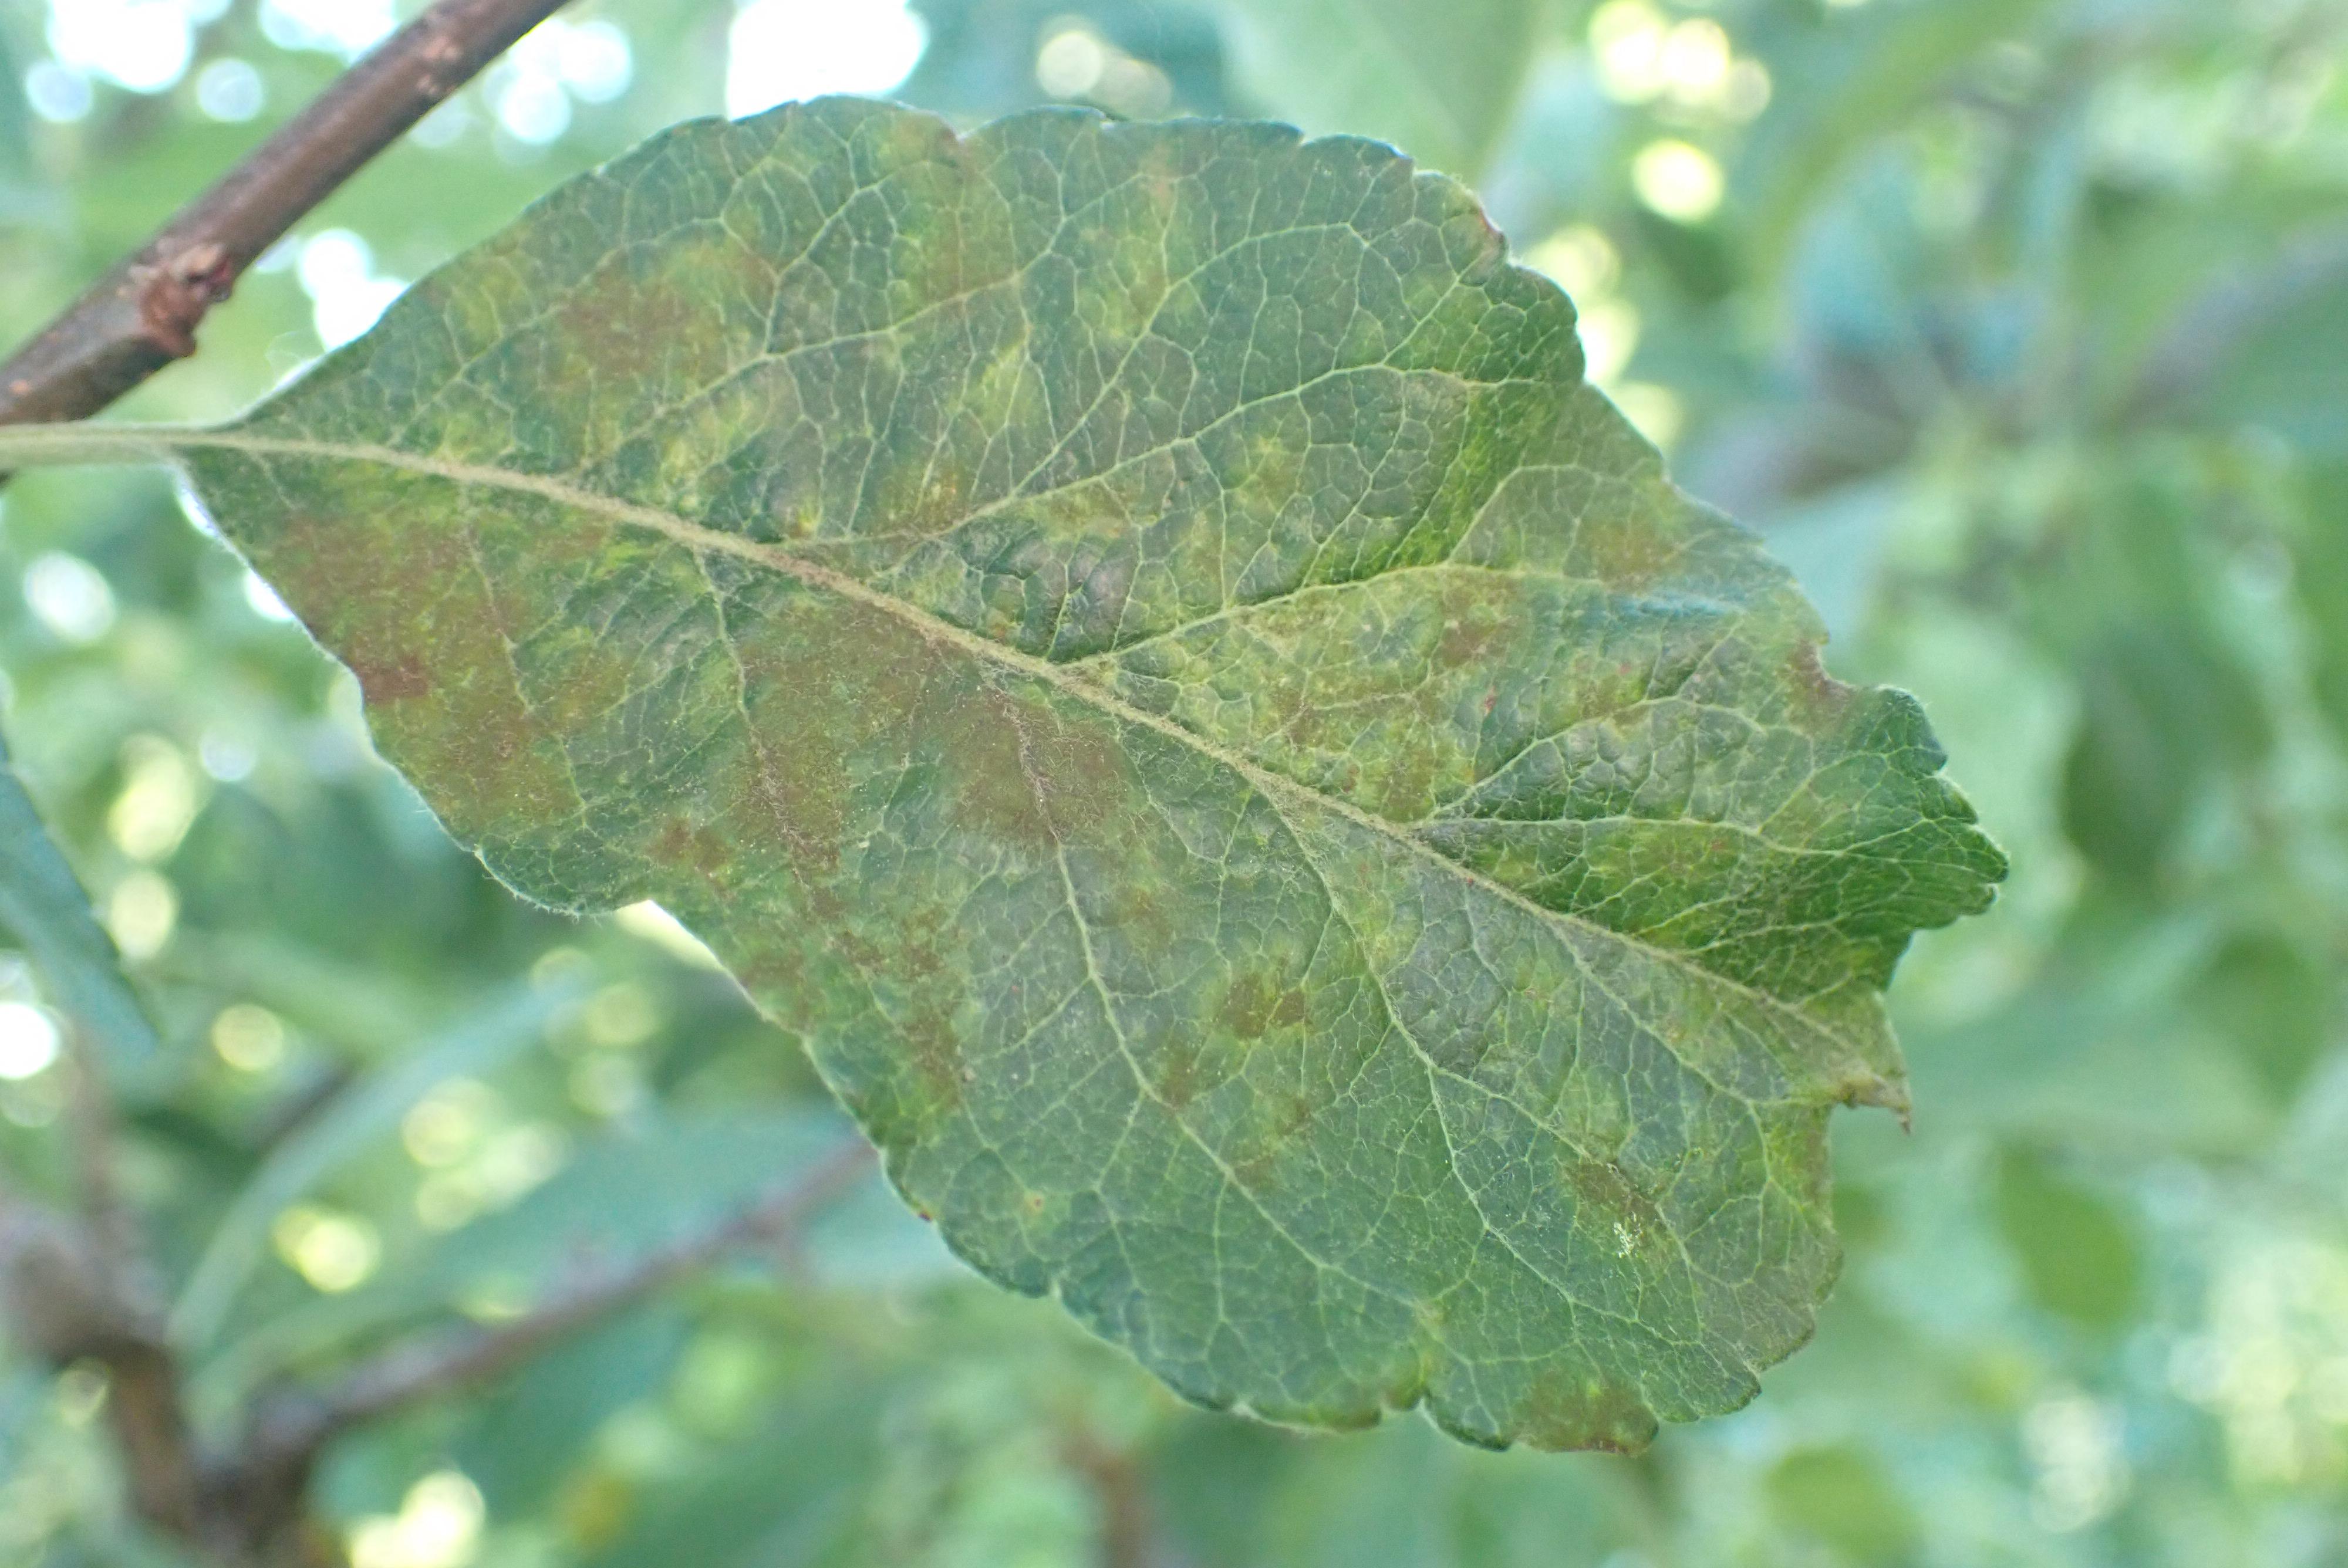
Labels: scab